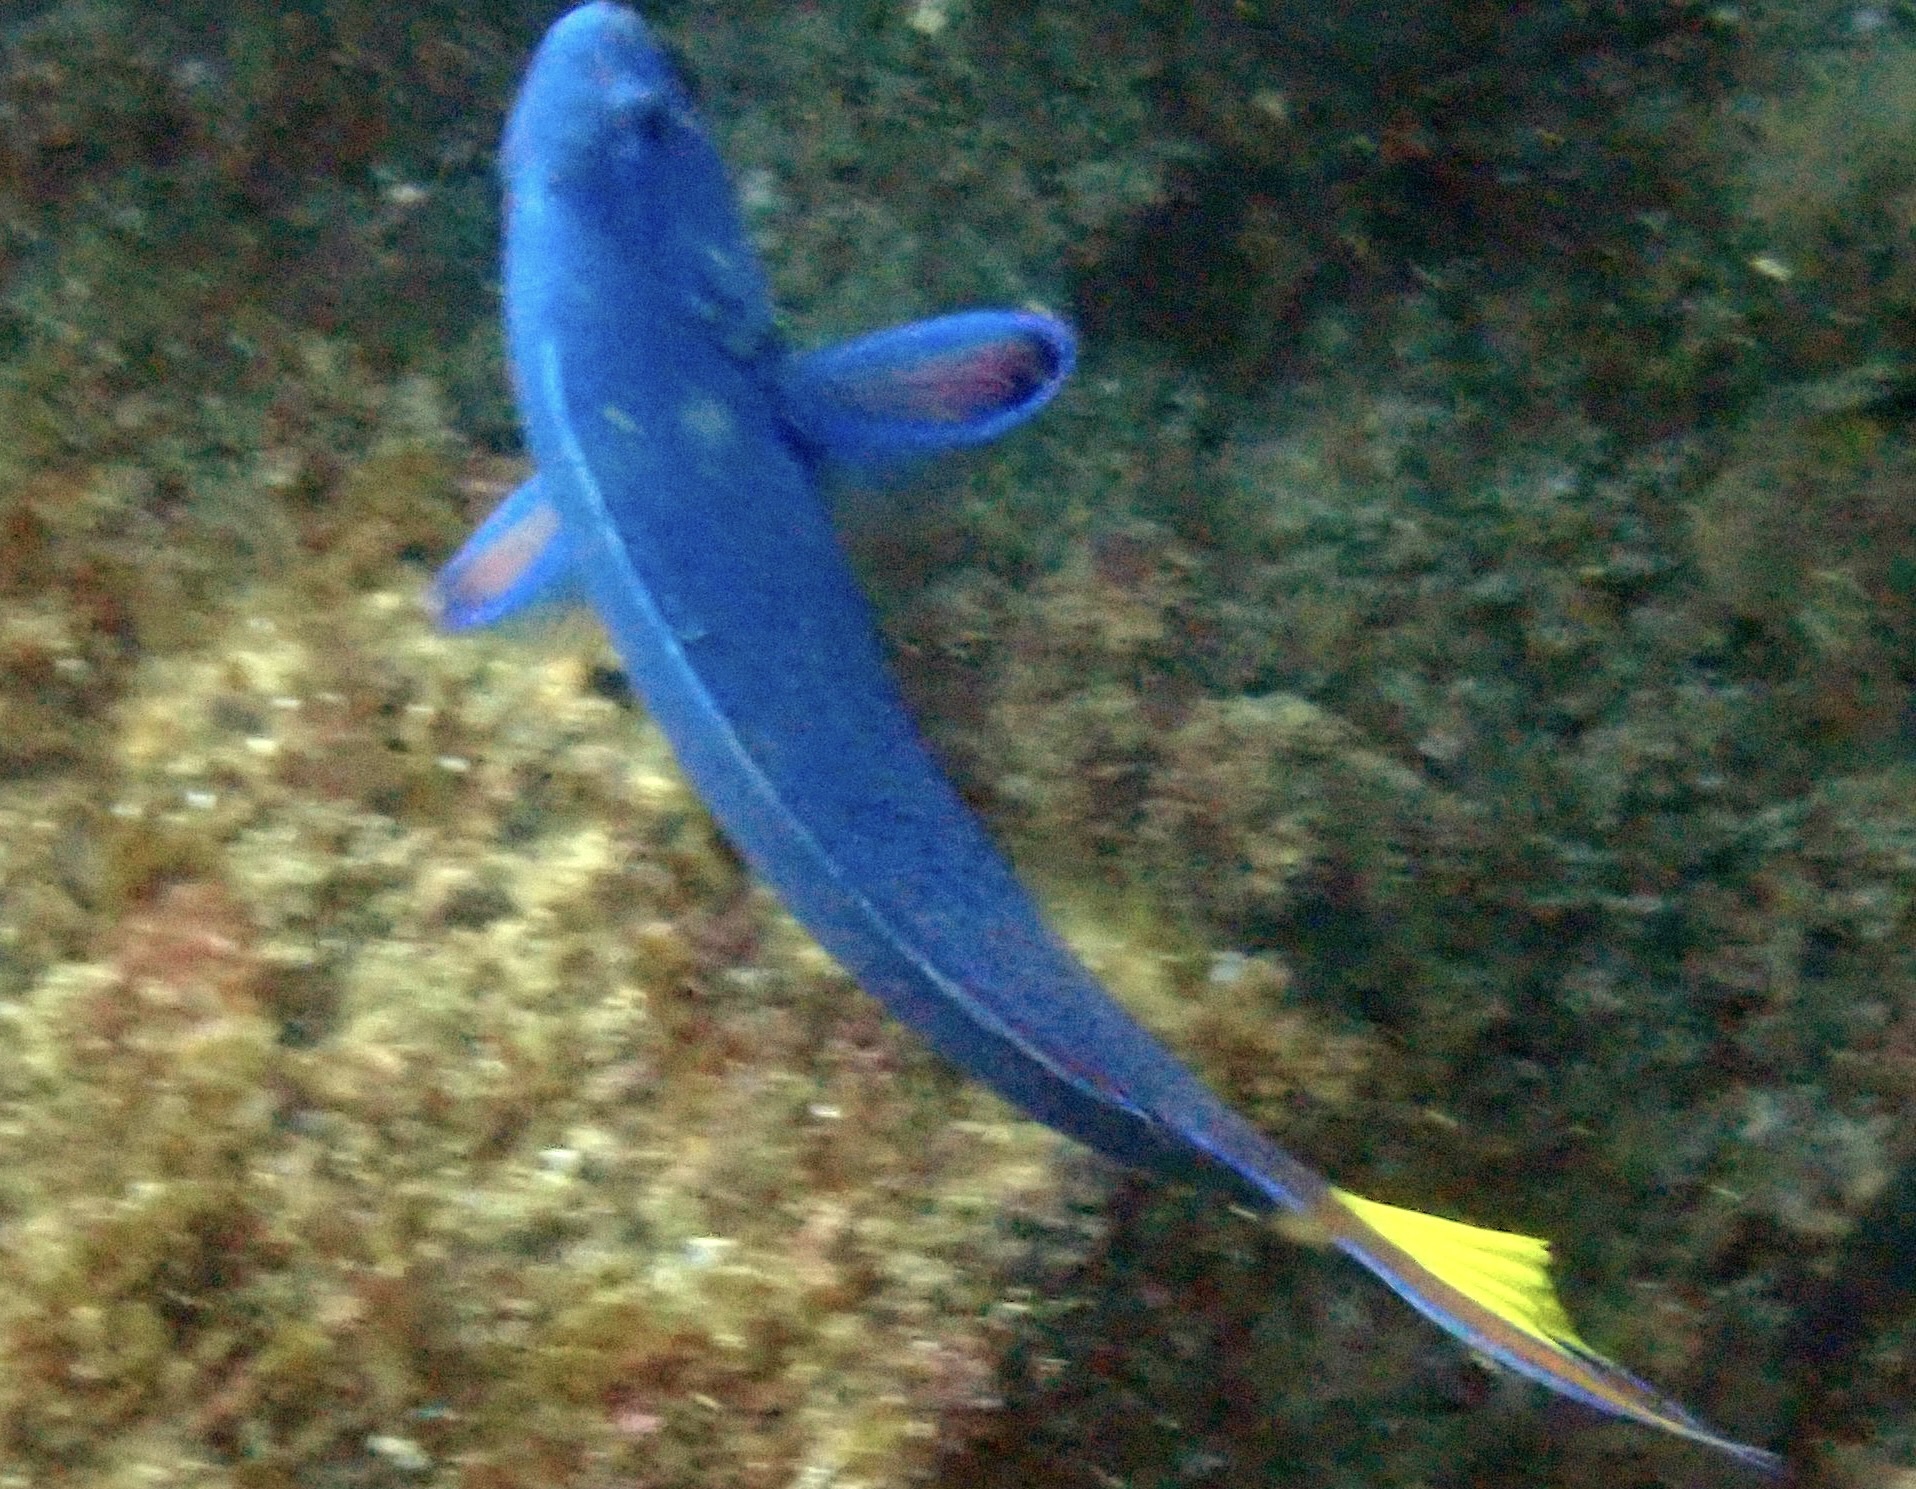
Thalassoma lunare (Moon Wrasse)